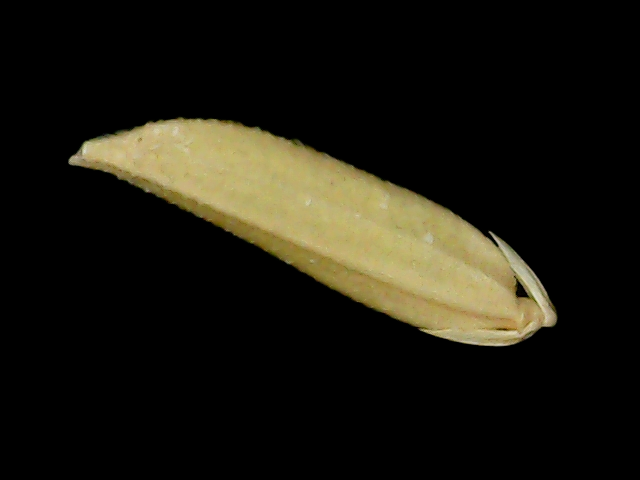
Rice variety: Binadhan25